Paris by Night 64

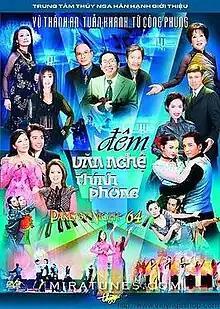
PBN 64 DVD Cover

Paris By Night 64: Đêm Văn Nghệ Thính Phòng is a "Paris By Night" program produced by Thúy Nga that was filmed at the Knott's Berry Farm, California in 2002. The MC's were Nguyễn Ngọc Ngạn and Nguyễn Cao Kỳ Duyên. To keep the show formal, this episode did not have a comedy skit, a "Hài Kịch."